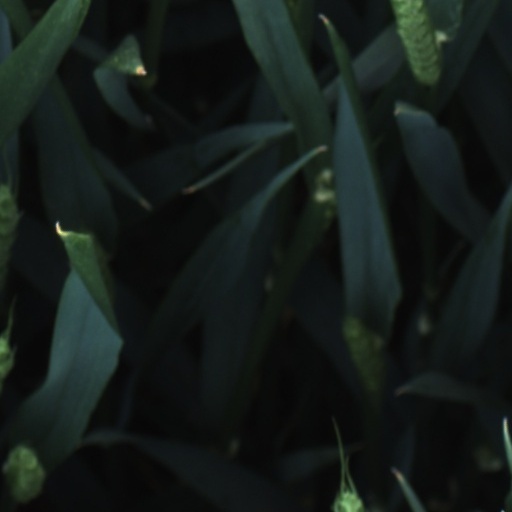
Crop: wheat